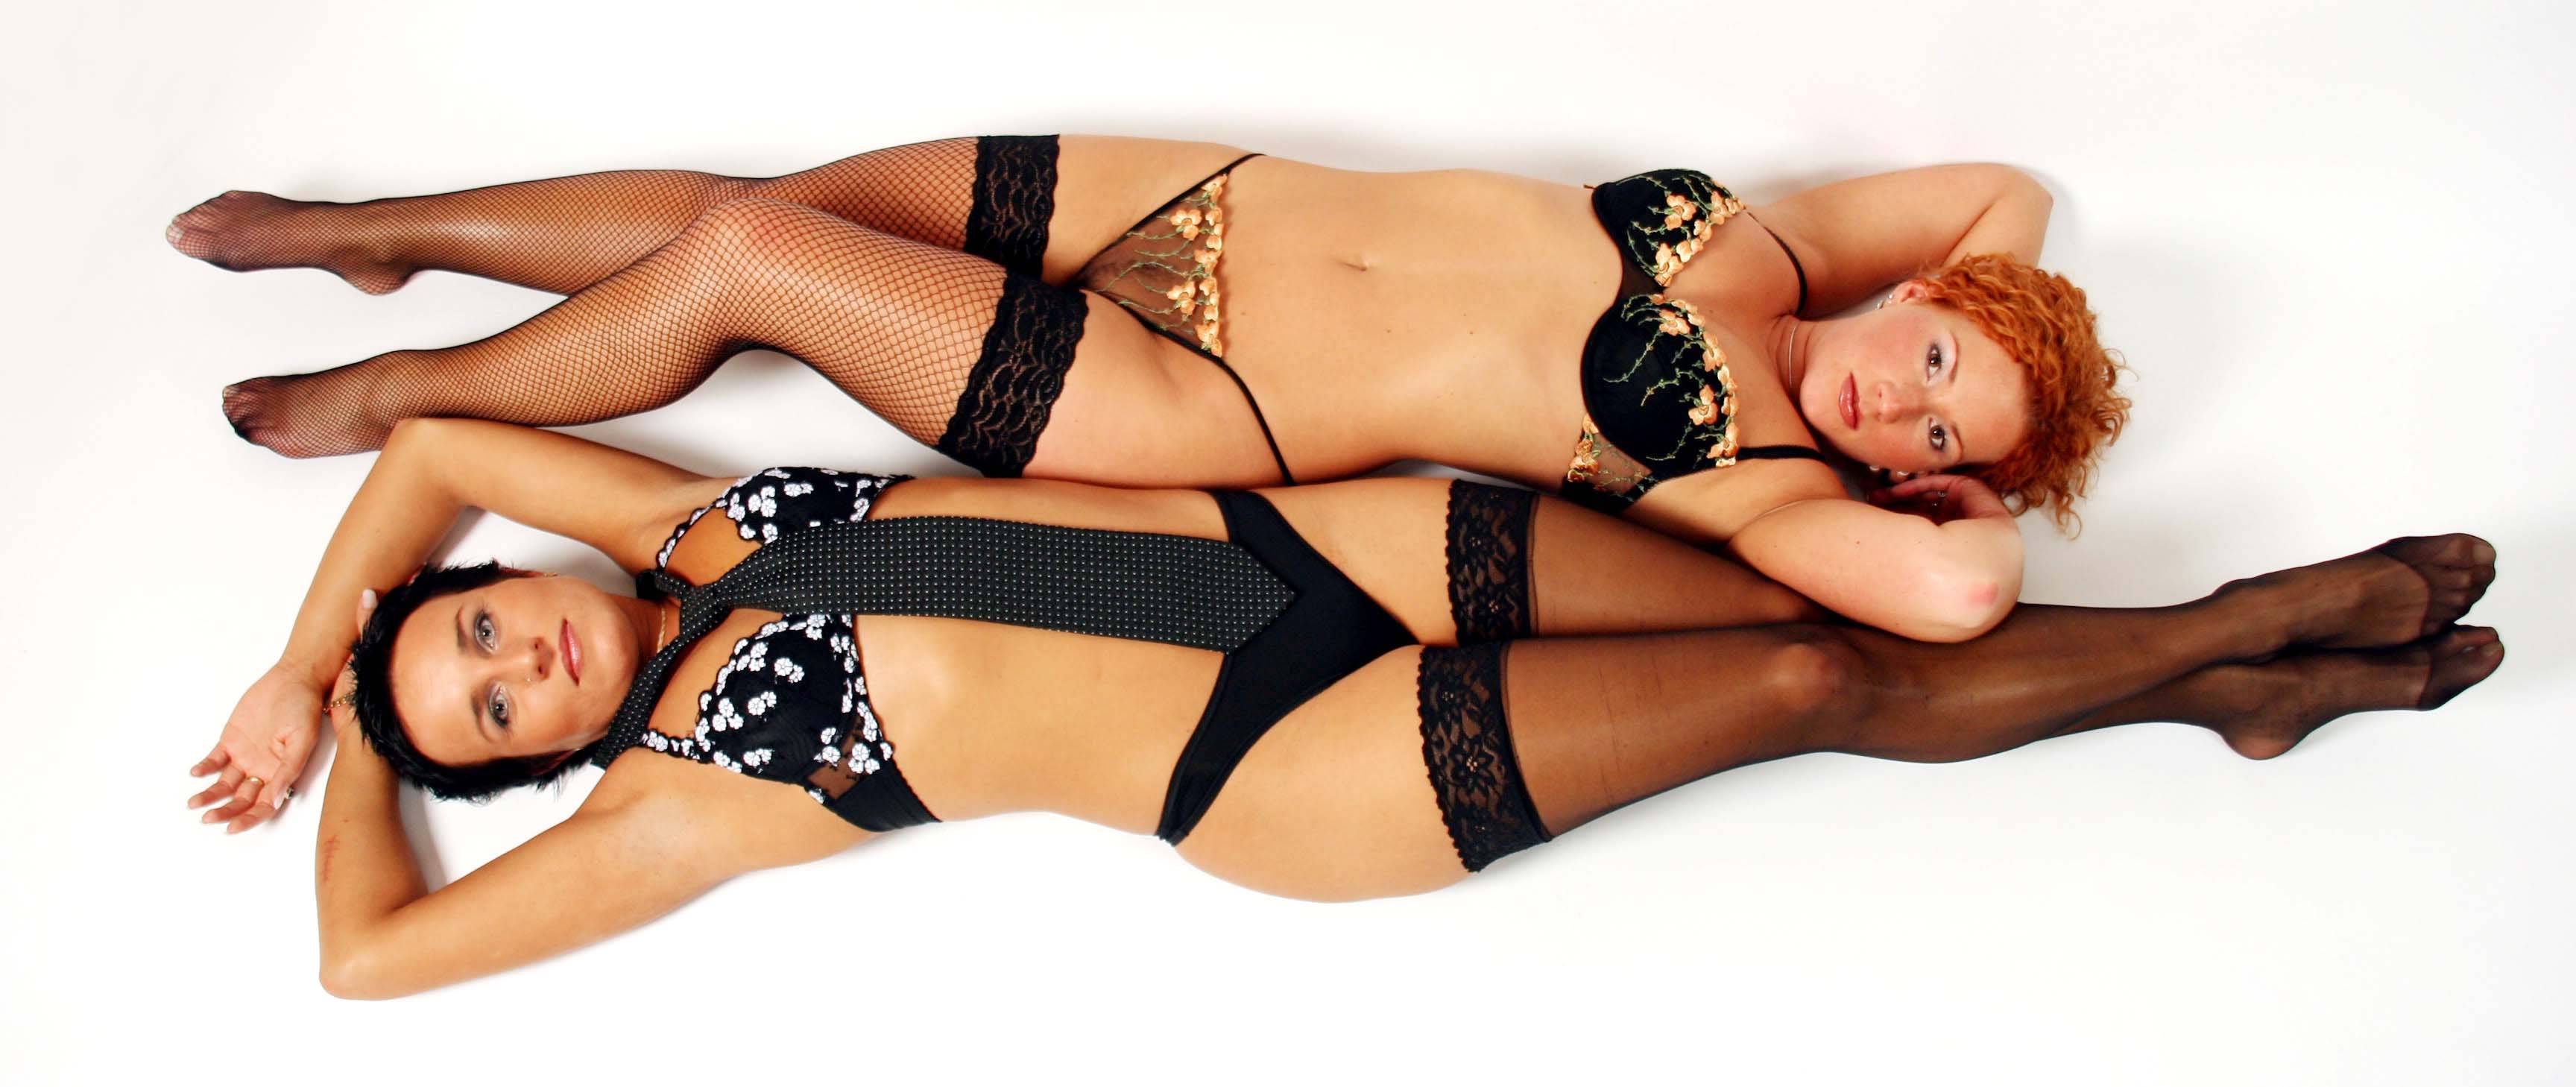
hand, leg, model, finger, clothing, muscle, lingerie, girls, beautiful, sexy, undergarment, supermodel